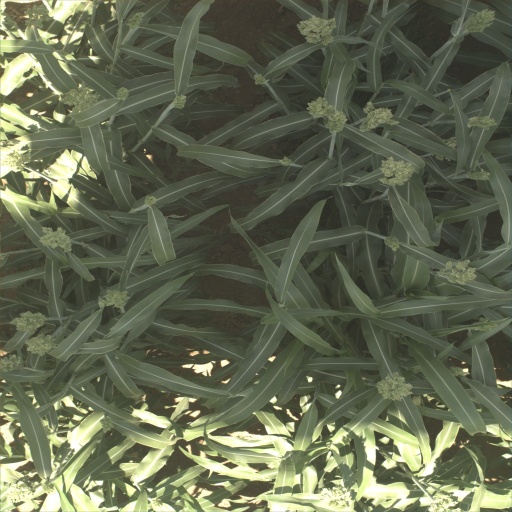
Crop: sorghum